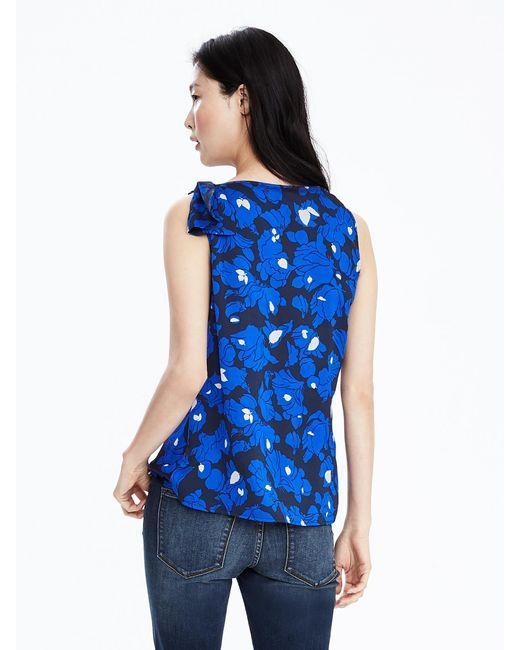
Lila Rundhals-Top mit Blumendruck für Damen